Lew Rockwell

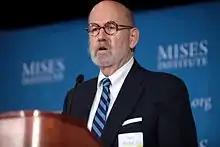
Lew Rockwell speaking at an event hosted by the Mises Institute.

Rockwell's paleolibertarian ideology, like Rothbard's in his later years, combines a right-libertarian theory of anarcho-capitalism based on natural rights with the cultural conservative values and concerns of paleoconservatism, and he identifies strongly with the modern Rothbardian tradition of Austrian economics. In politics, he advocates federalist or Anti-Federalist policies as means to achieve increasing degrees of freedom from central government and secession for the same political decentralist reasons. Rockwell has called environmentalism "an ideology as pitiless and Messianic as Marxism."